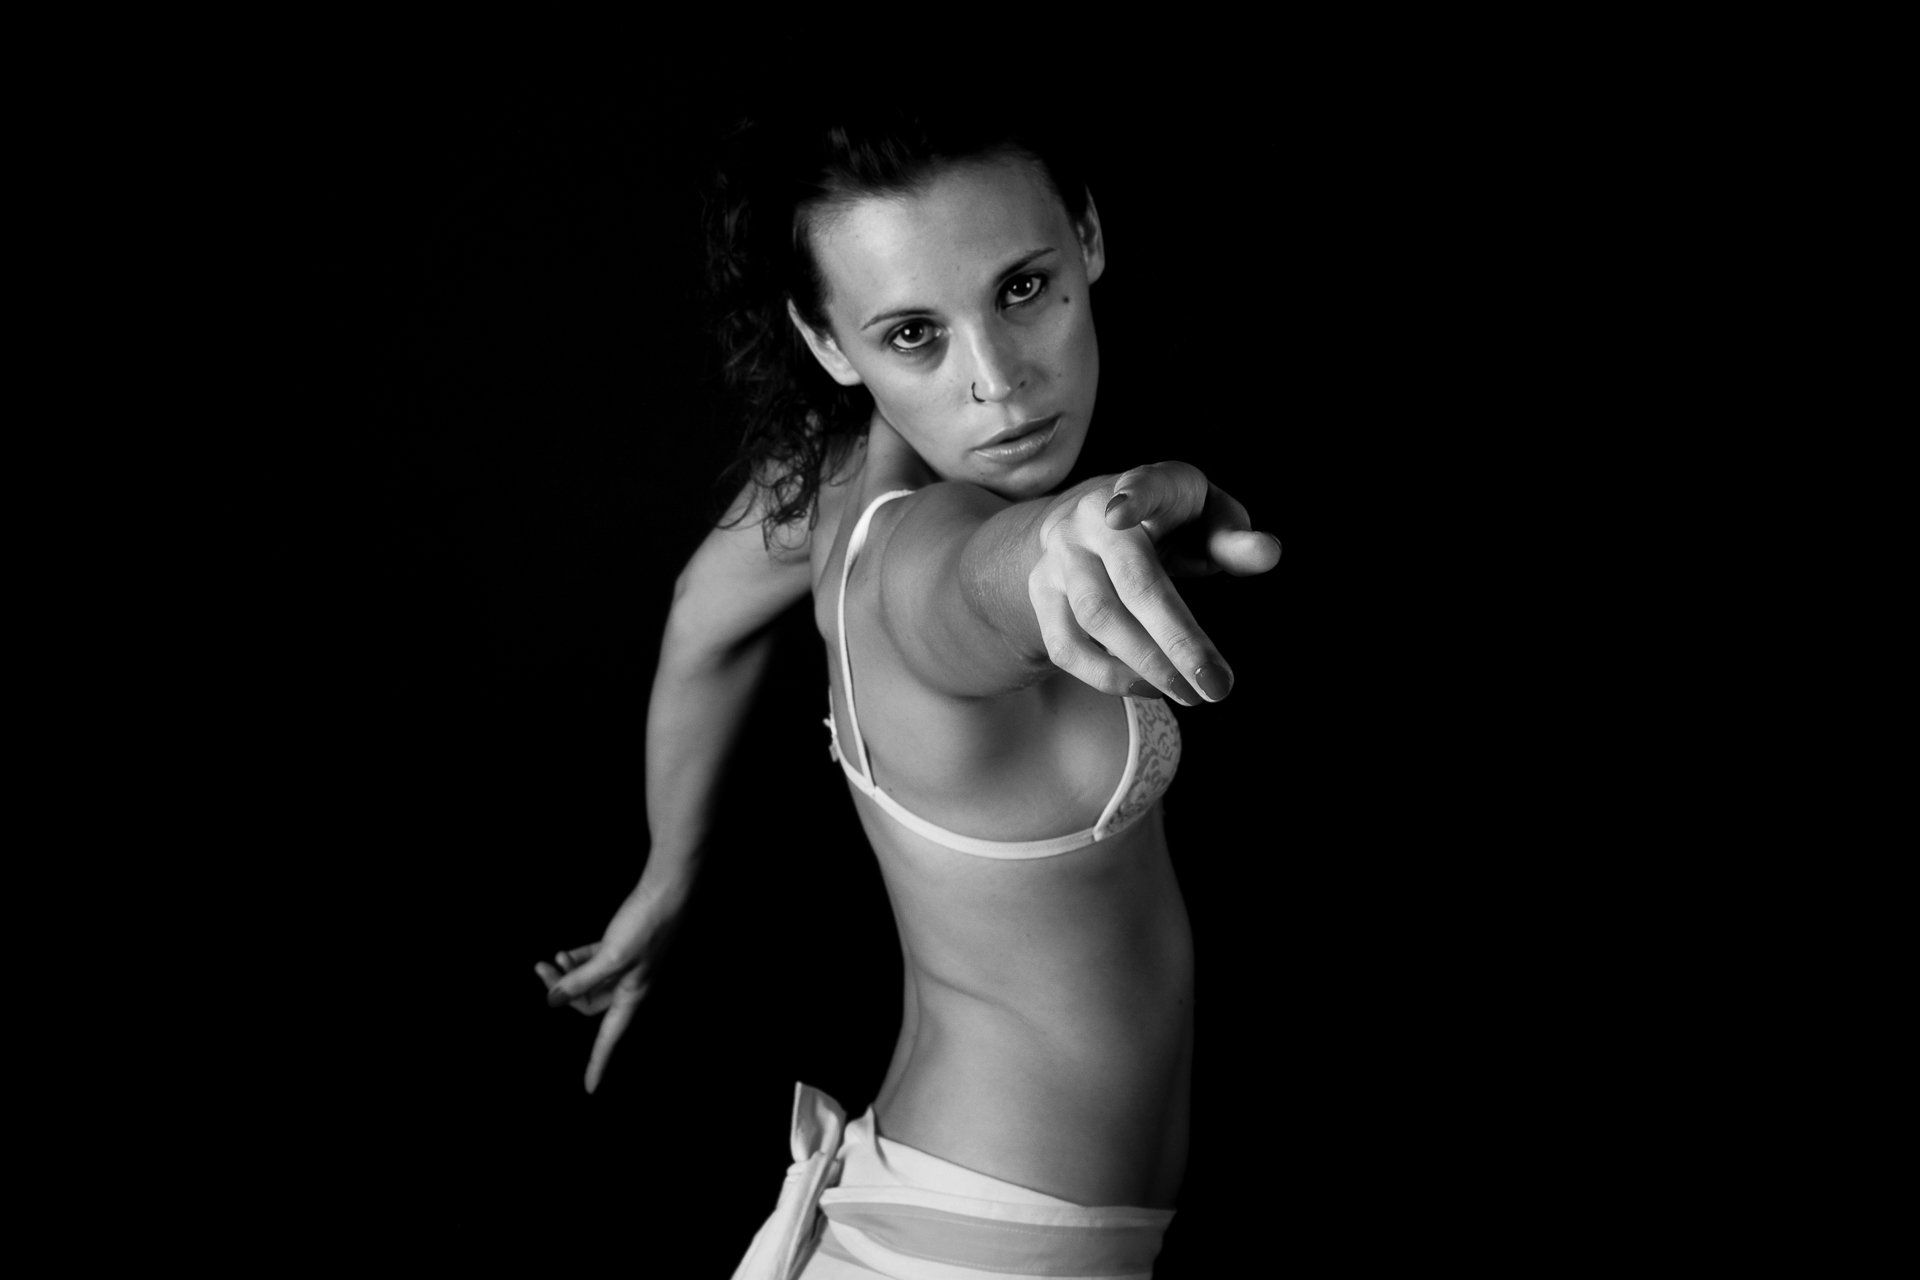
hand, black and white, photography, photo, model, canon, studio, darkness, monochrome, arm, muscle, bw, blackandwhite, blackwhite, beauty, foto, portraits, argentina, blancoynegro, blanconegro, bn, rodrigoparedes, buenosaires, ar, 160378, www160378com, studiolights, studioshots, canoneost1, photo shoot, sense, monochrome photography, human positions, art model